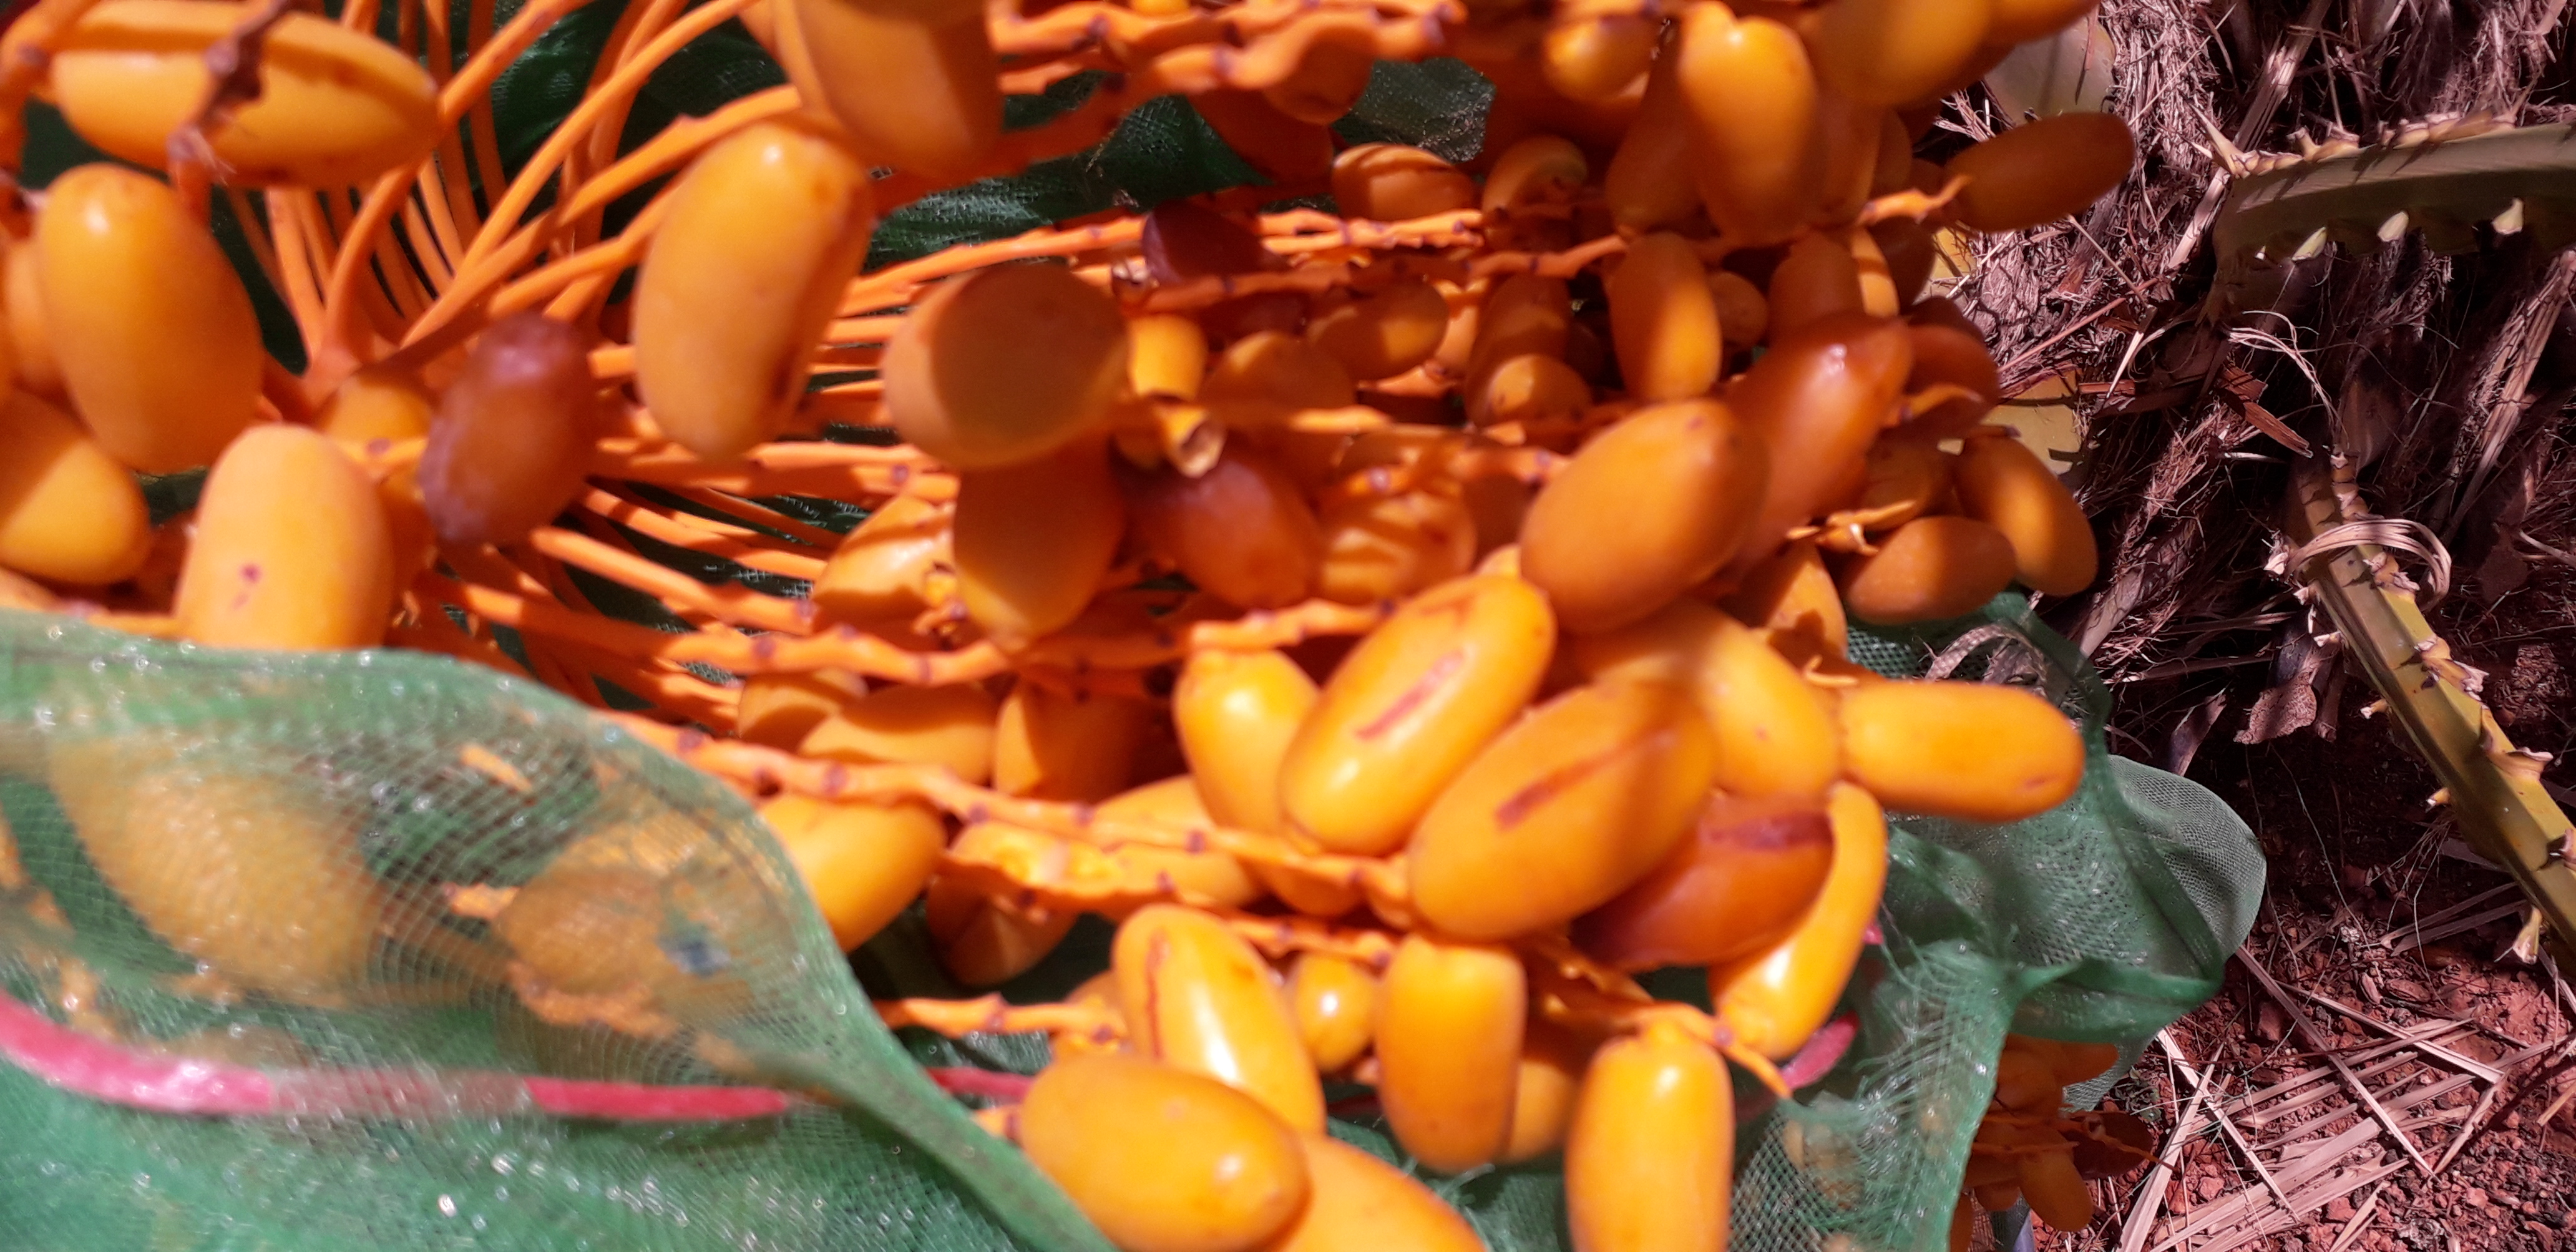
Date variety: kholt